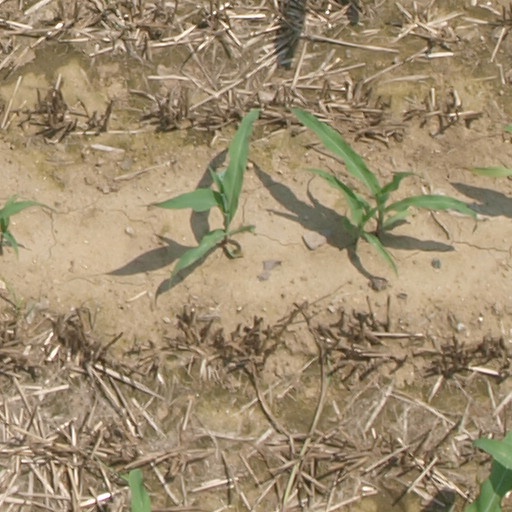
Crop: maize; corn